Ballycumber

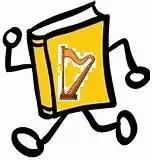
Ballycumber: The mascot of BookCrossing

The play "Tales of Ballycumber" by Sebastian Barry was shown in Abbey Theatre in Dublin in 2009.